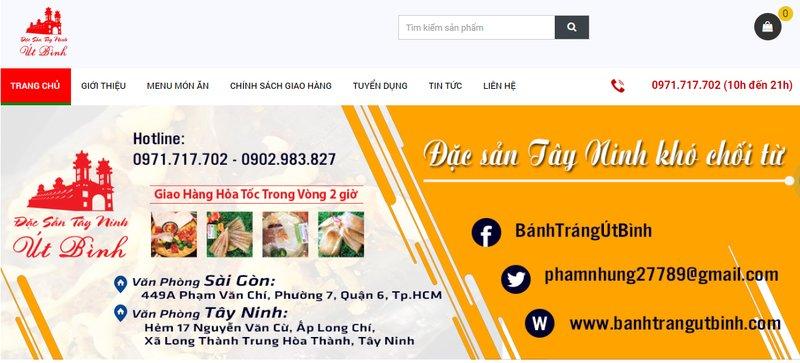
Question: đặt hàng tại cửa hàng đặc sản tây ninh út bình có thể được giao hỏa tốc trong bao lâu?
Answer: trong vòng hai giờ